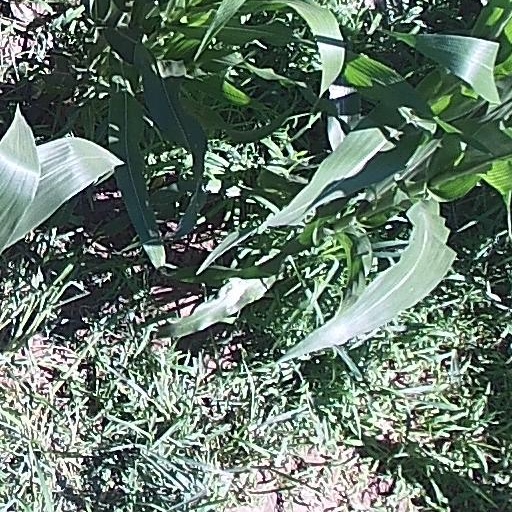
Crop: maize; corn